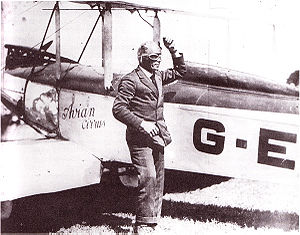
Bundaberg / Historie
flypioneren Herbert Hinkler, blev født i Bundaberg
Bundaberg er en by i delstaten Queensland i Australien. Byen ligger ved Burnett-elven 385 km nord for delstatshovedstaden Brisbane og 15 kilometer fra kysten. Bundaberg er et regionalt centor for Wide Bay-Burnett.